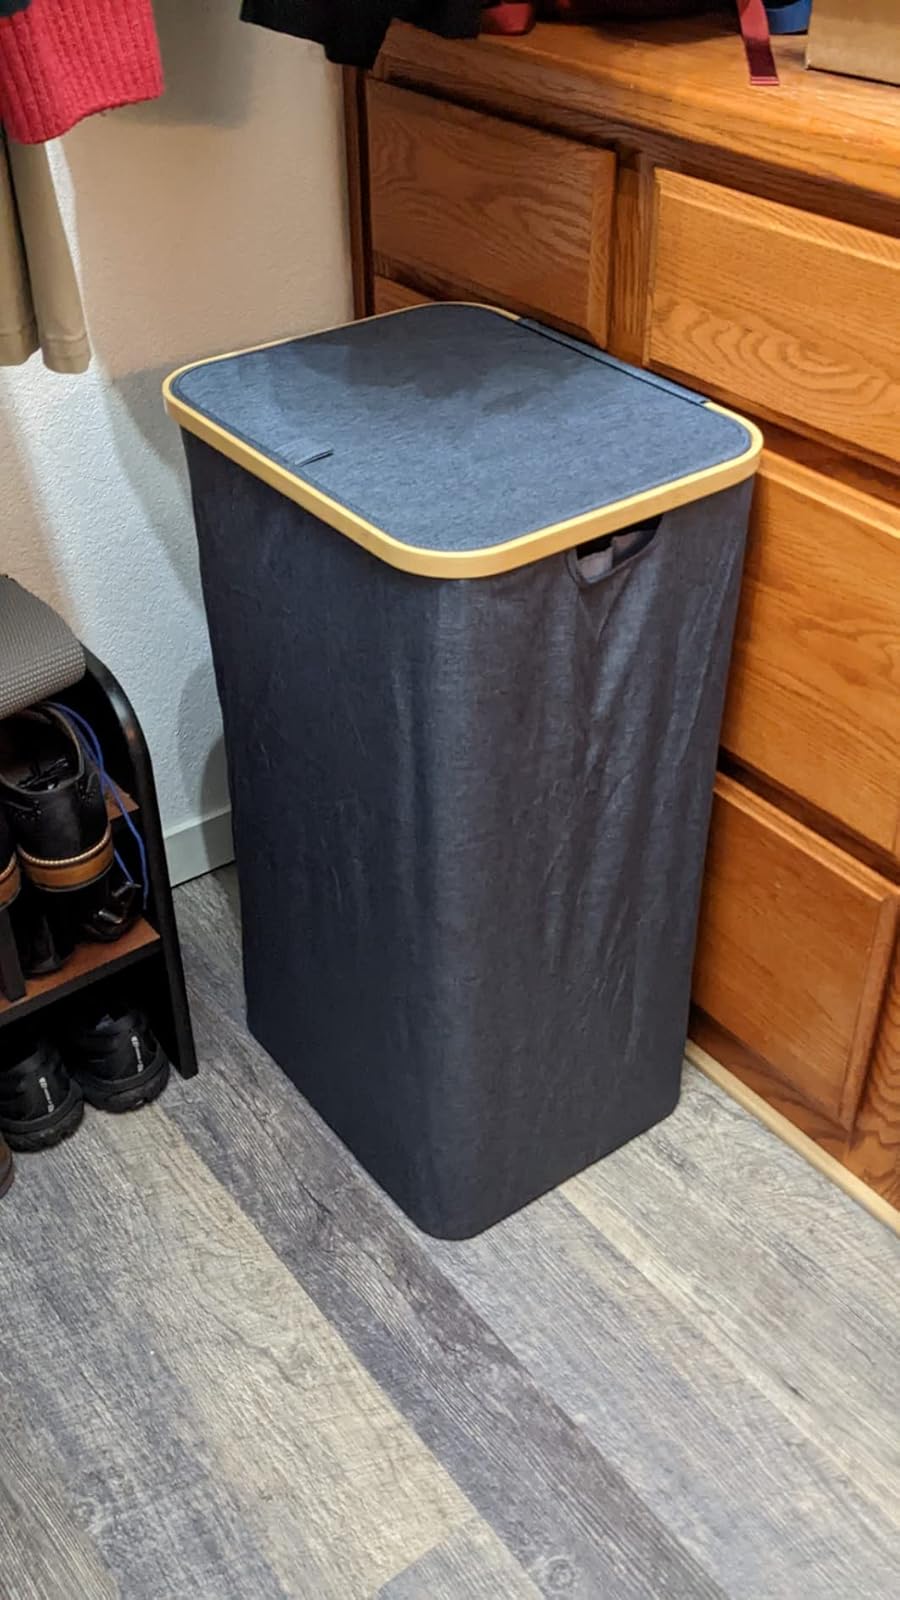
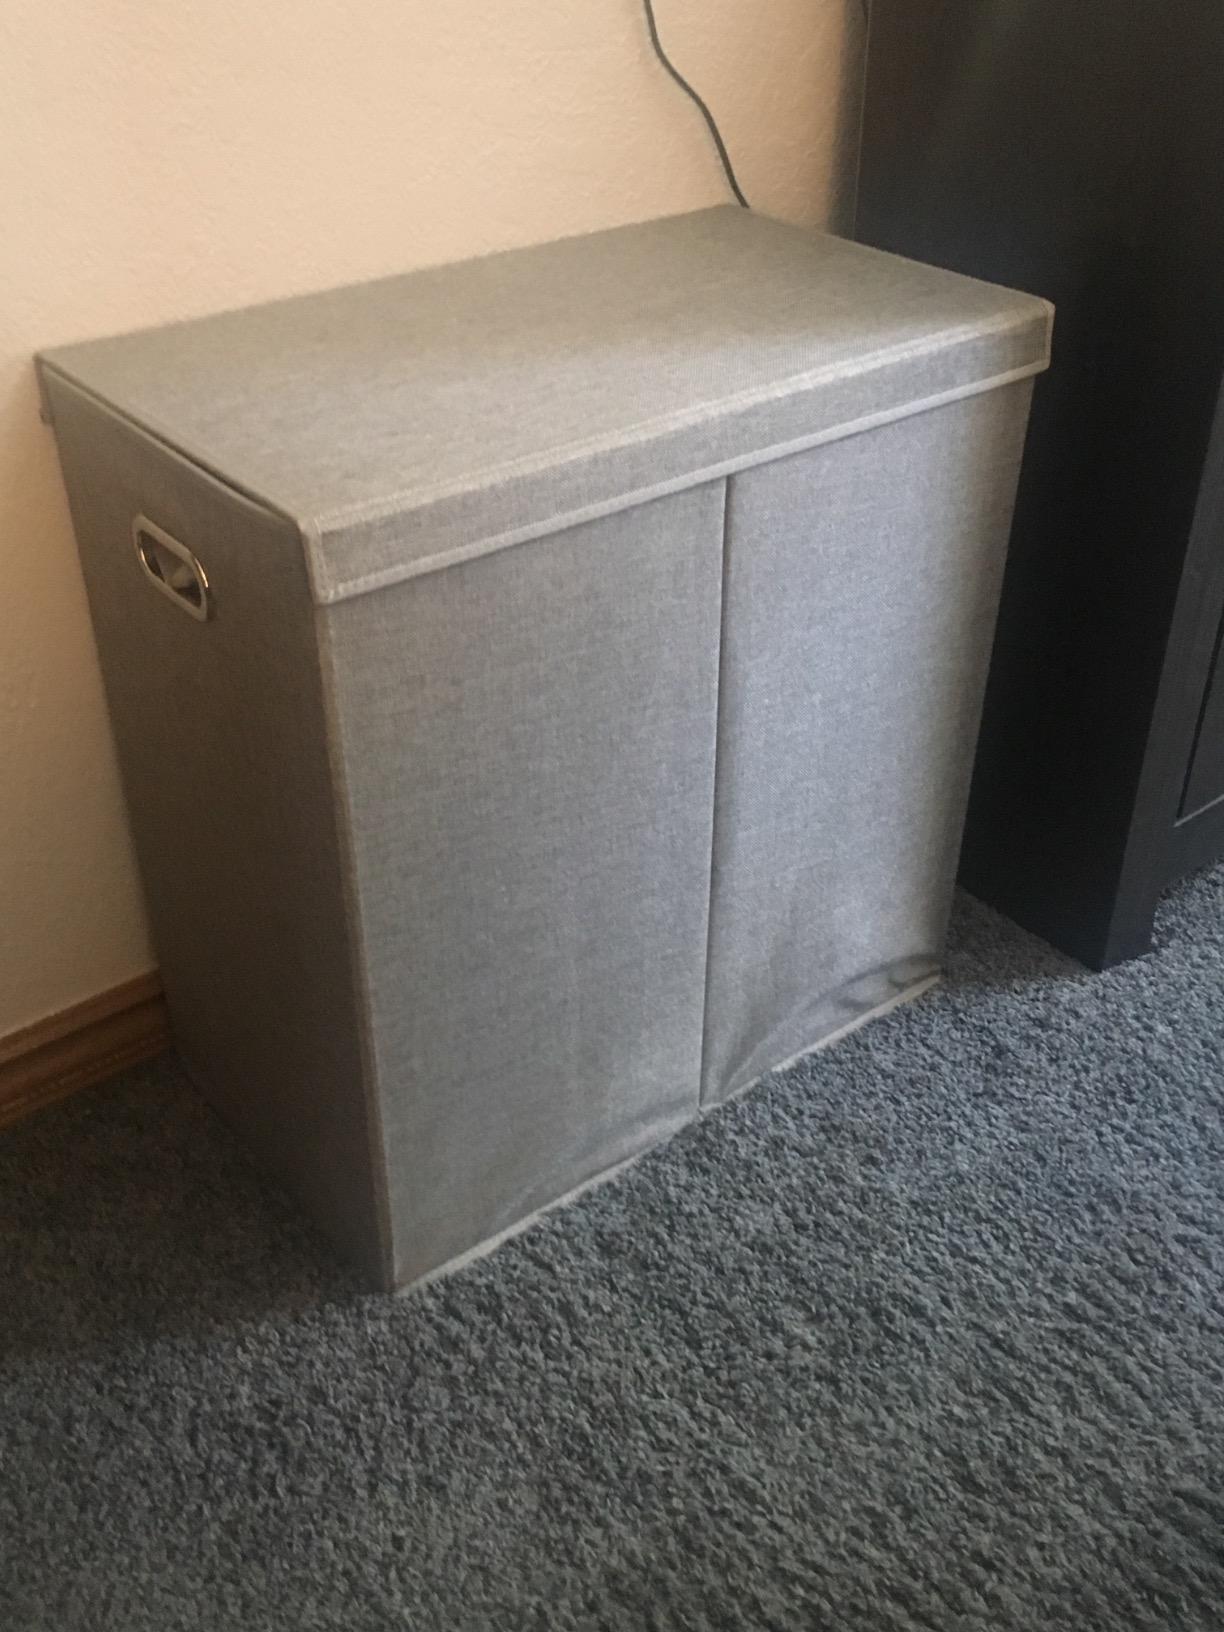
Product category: items_hamper
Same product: no